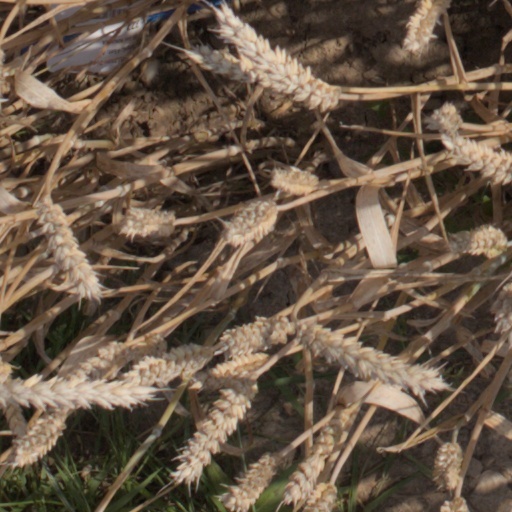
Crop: wheat